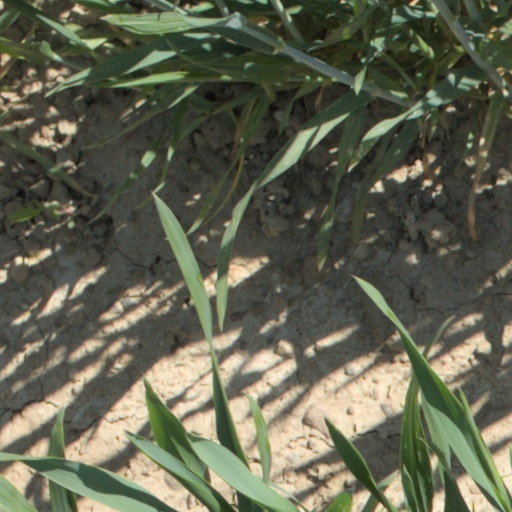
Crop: wheat